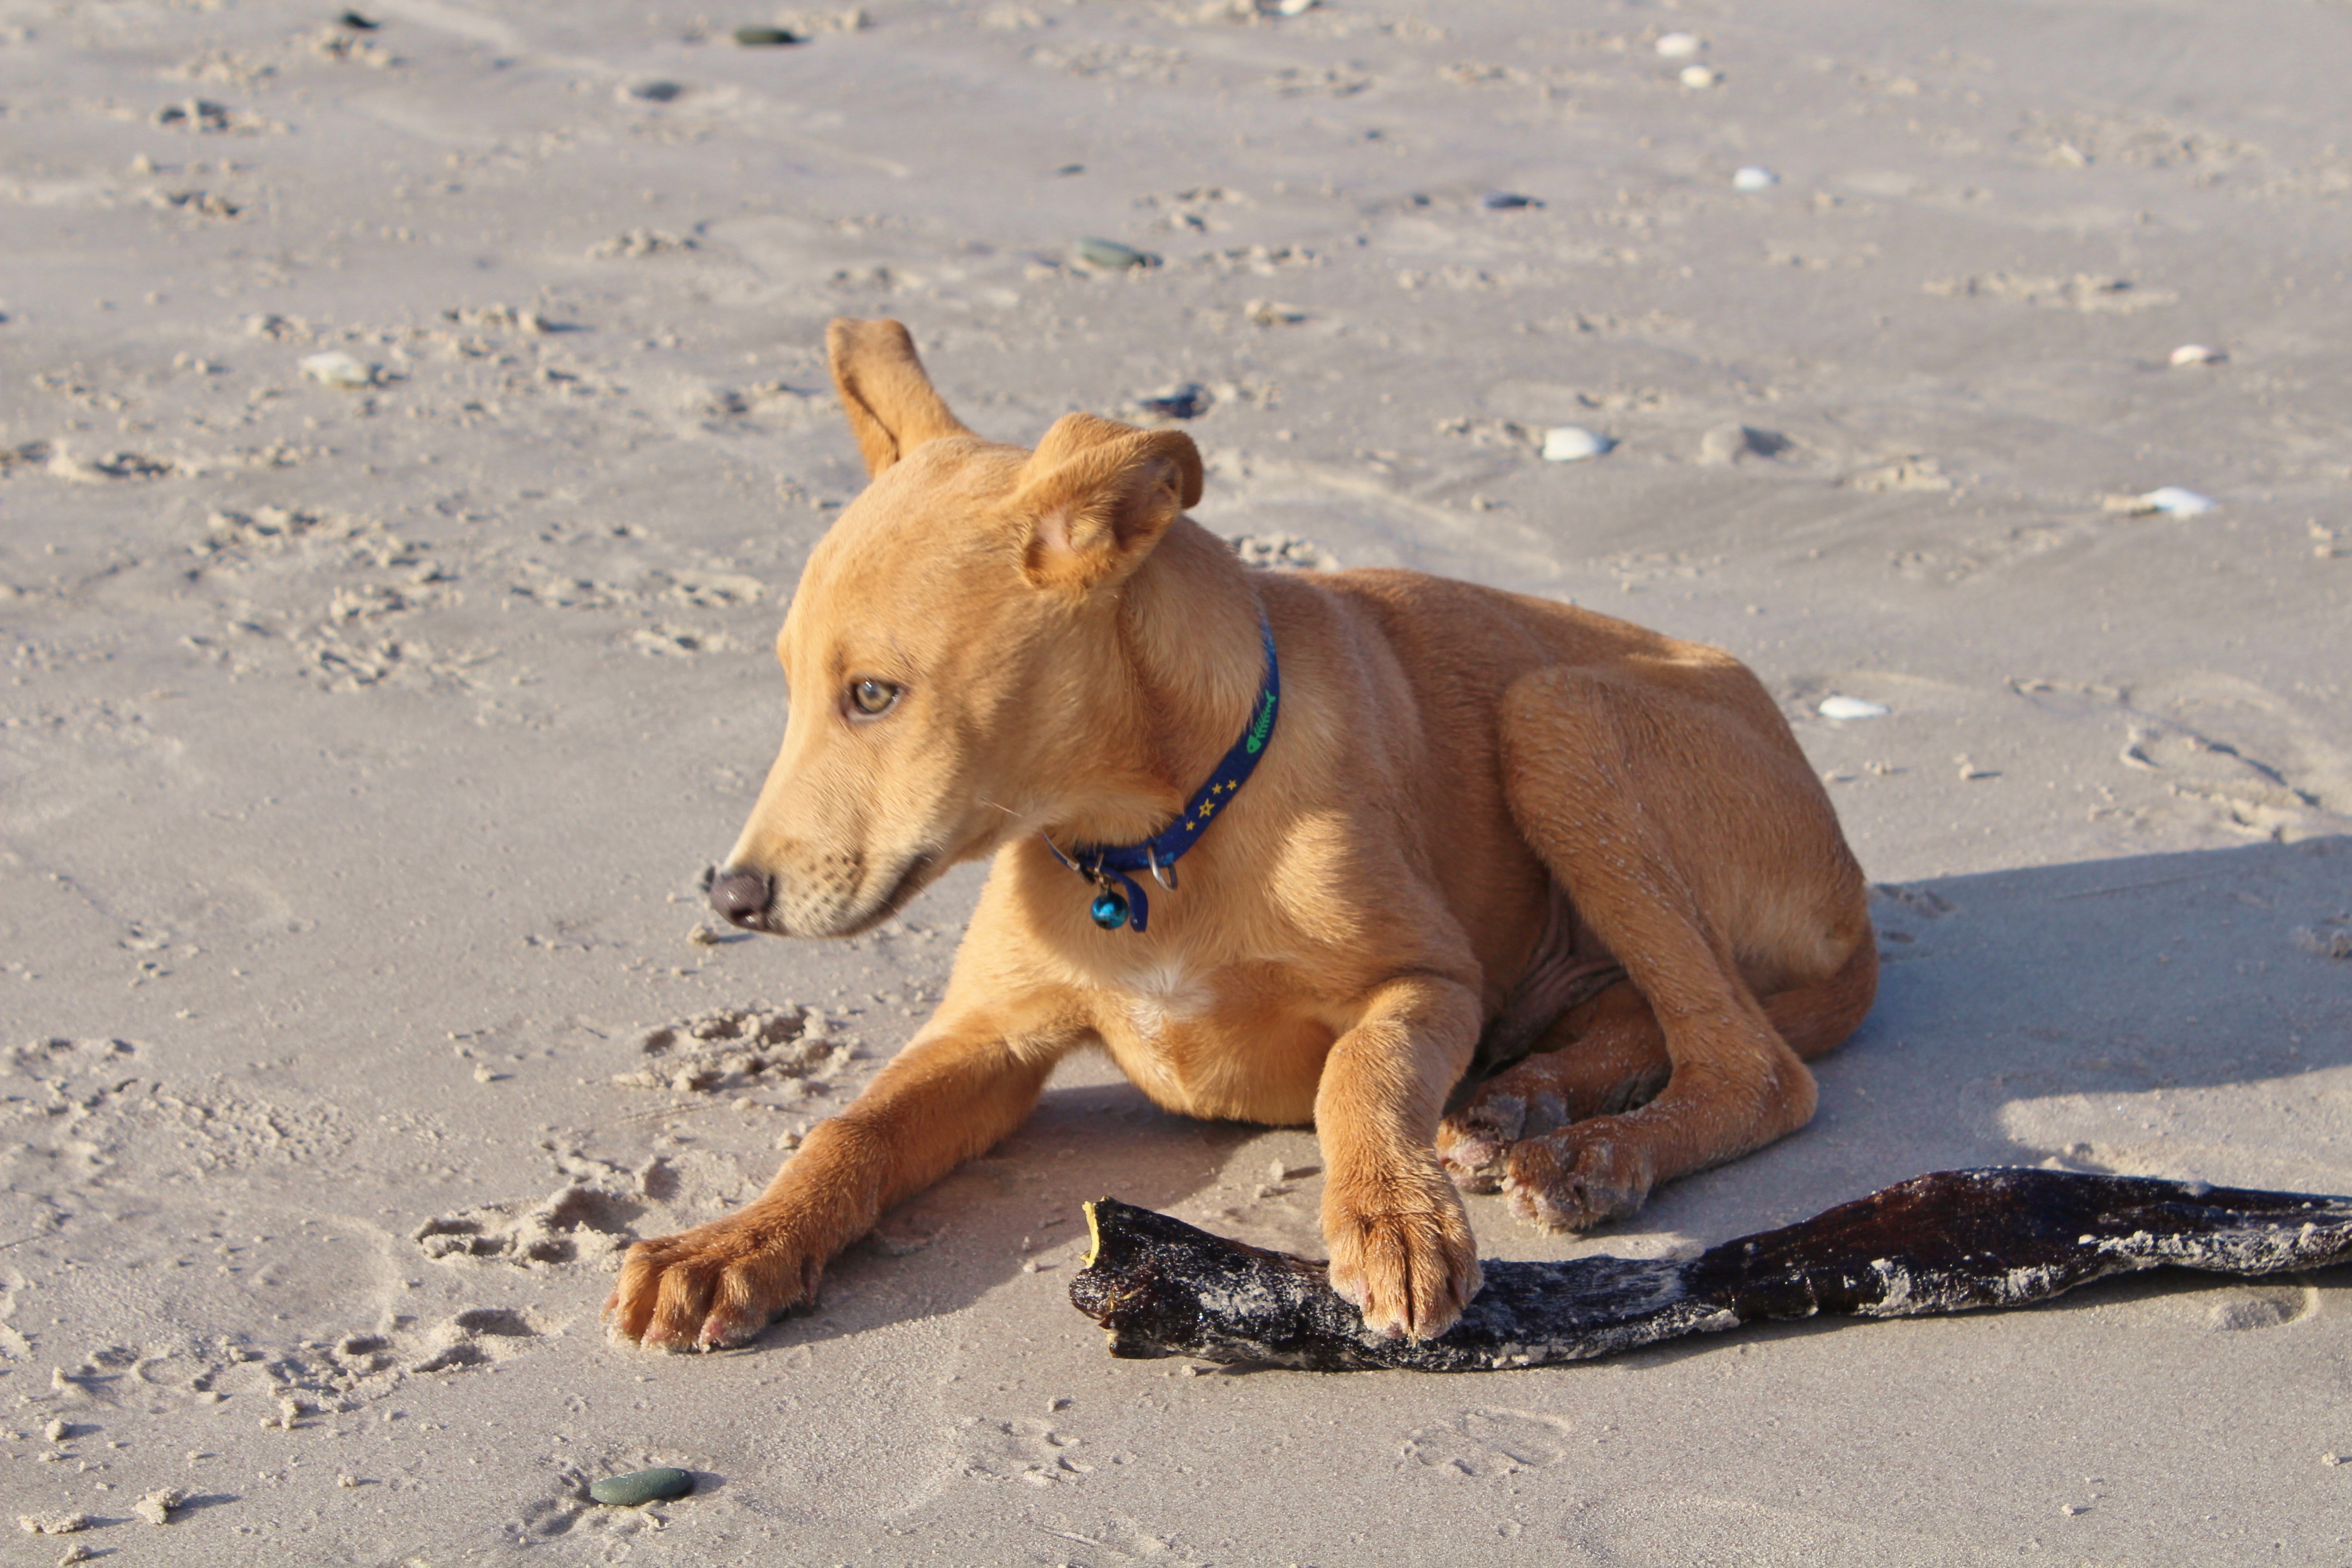
beach, sand, puppy, dog, young, mammal, hybrid, vertebrate, batons, street dog, dog like mammal